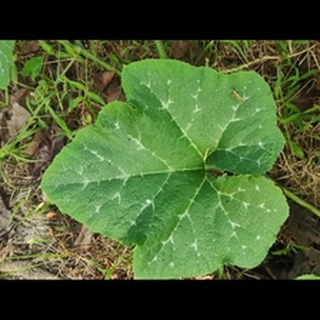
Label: pumpkin_bacterial_leaf_spot